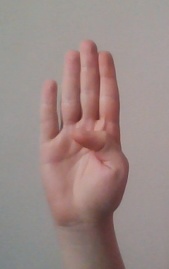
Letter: kaaf